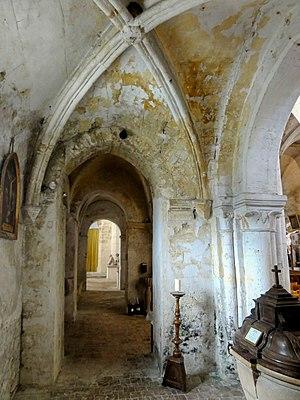
Seconde travée du bas-côté nord, côté est.
L'église Notre-Dame est une église catholique paroissiale située à Saint-Clair-sur-Epte, en France. Édifié sur un sanctuaire carolingien du IXᵉ siècle, son chœur avec abside en cul-de-four est le principal chœur roman de la fin du XIᵉ siècle conservé dans le Val-d'Oise. La décoration des trois fenêtres du chevet et les arcatures plaquées qui agrémentent le soubassement sont tout à fait remarquables, et le profil surbaissé des arcs-doubleaux intermédiaires est hors du commun. Le transept est seulement partiellement roman et l'on y voit encore l'entrée de l'ancienne absidiole nord. Le clocher central qui s'élève au-dessus de la croisée du transept remonte également à la fin du XIᵉ siècle, mais son architecture sans recherche n'atteint pas le niveau de la plupart des autres clochers romans du Vexin français et des environs. Il se distingue cependant par sa flèche en charpente du XVIᵉ siècle à la silhouette inhabituelle. La nef également romane a été rebâtie dans le style gothique primitif après le milieu du XIIᵉ siècle, mais la façade avec ses deux portails romans qui se superposent subsiste de la période romane.